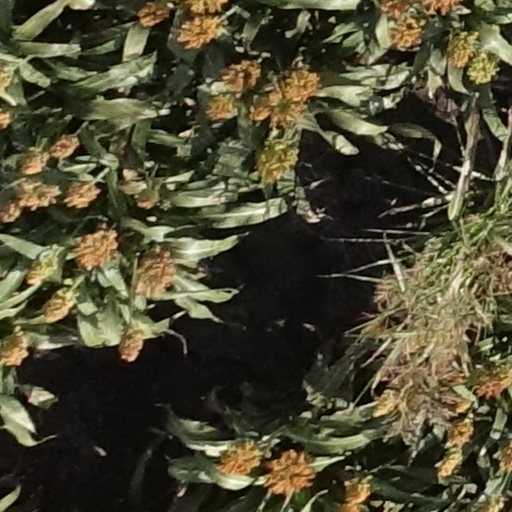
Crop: sorghum